Medieval music

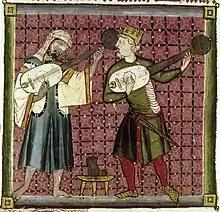
Christian and Muslim playing lutes in a miniature from "Cantigas de Santa Maria" of Alfonso X

Chant (or plainsong) is a monophonic sacred (single, unaccompanied melody) form which represents the earliest known music of the Christian church. Chant developed separately in several European centres. Although the most important were Rome, Hispania, Gaul, Milan, and Ireland, there were others as well. These styles were all developed to support the regional liturgies used when celebrating the Mass there. Each area developed its own chant and rules for celebration. In Spain and Portugal, Mozarabic chant was used and shows the influence of North African music. The Mozarabic liturgy even survived through Muslim rule, though this was an isolated strand and this music was later suppressed in an attempt to enforce conformity on the entire liturgy. In Milan, Ambrosian chant, named after St. Ambrose, was the standard, while Beneventan chant developed around Benevento, another Italian liturgical center. Gallican chant was used in Gaul, and Celtic chant in Ireland and Great Britain.